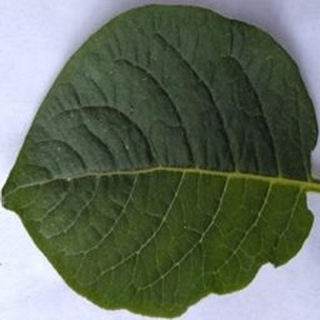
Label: healthy_potato